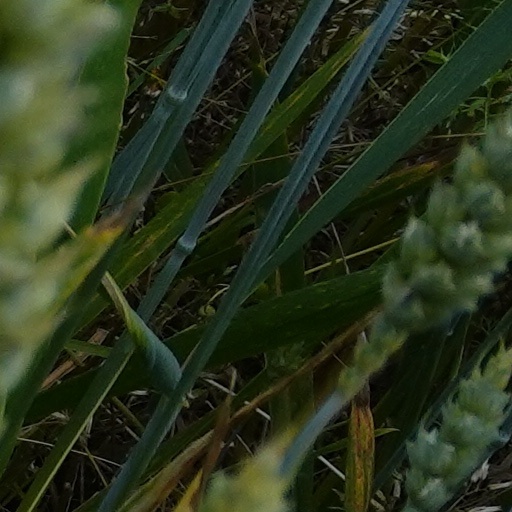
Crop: wheat